István Csom

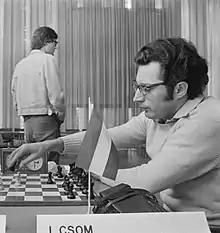
István Csom (Amsterdam, 1974)

István Csom (2 June 1940 – 28 July 2021) was a Hungarian chess player who held the FIDE titles of Grandmaster and International Arbiter. FIDE awarded him the International Master title in 1967 and the Grandmaster title in 1973. He was Hungarian Champion in 1972 and 1973 (jointly). His tournament victories include Olot 1973, Cleveland 1975, Olot 1975, Pula Zonal 1975, Berlin 1979, Copenhagen 1983, Järvenpää 1985 and Delhi 1987.